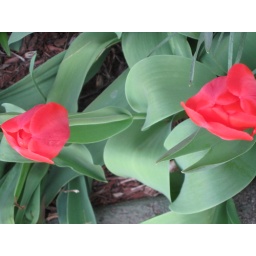
Tulips in my flower bed (in front of the house)